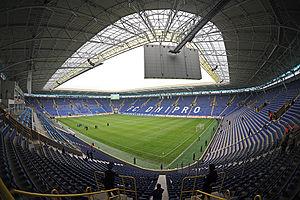
La Dnipro Arena est un stade de football situé à Dnipro en Ukraine. Il est utilisé par le SK Dnipro-1 depuis 2017 et le FK Dnipro entre 2008 et 2019, année de disparition du club. Le Stade peut accueillir 31 003 personnes, et a été sélectionné pour l'Euro 2012, puis retiré de la liste le 13 mai 2009.